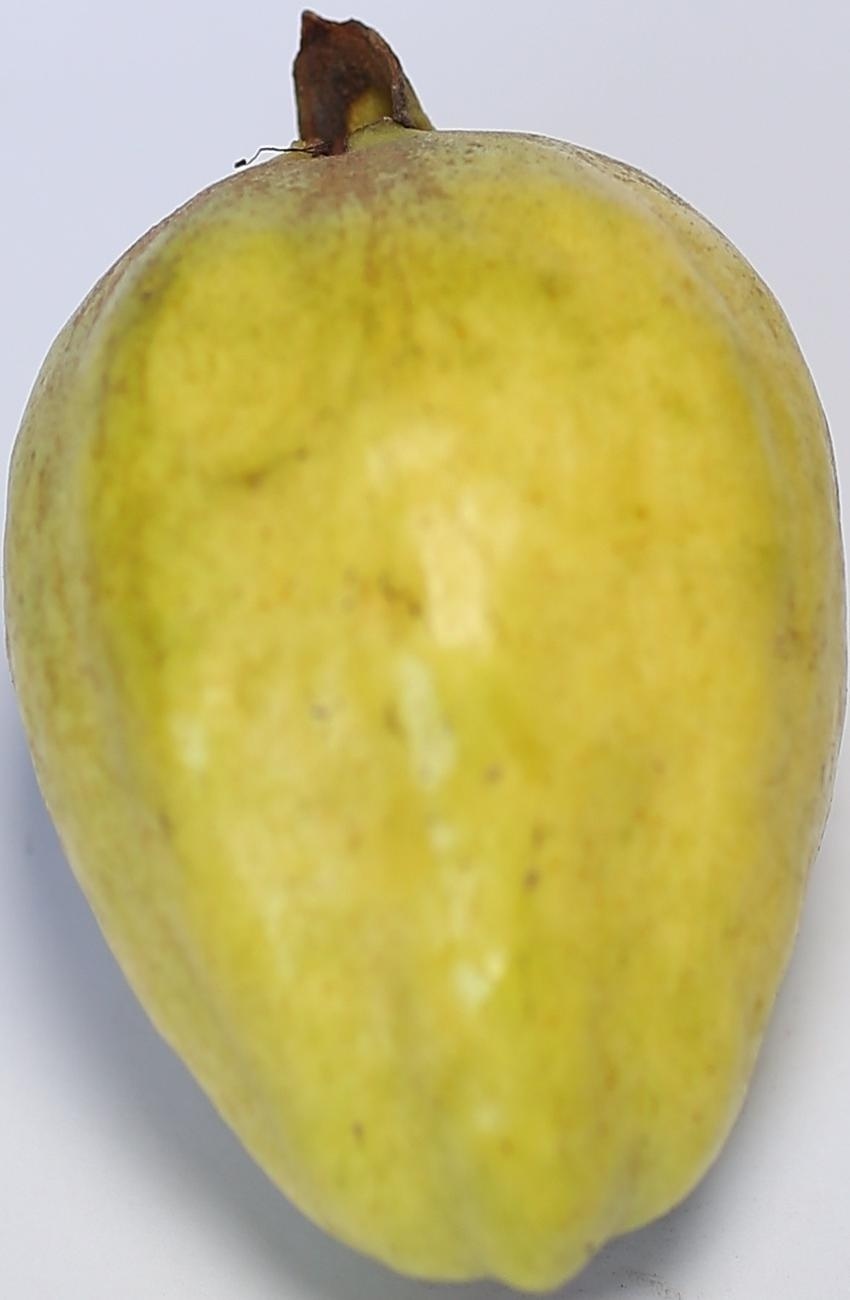
Maturity: mature-green
Variety: thadhrami